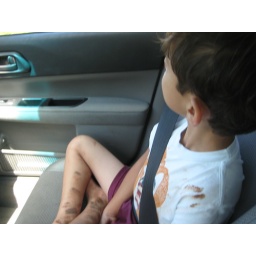
Eli just looked cute sitting cross legged in the car.